Biscayne National Park

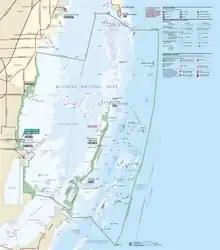
Map of Biscayne National Park

Biscayne National Park comprises in Miami-Dade County in southeast Florida. Extending from just south of Key Biscayne southward to just north of Key Largo, most of the park is open water, although there are 42 islands within the park boundaries including Soldier Key, the Ragged Keys, Sands Key, Elliott Key, Totten Key and Old Rhodes Key, as well as smaller islands that form the northernmost extension of the Florida Keys. The Safety Valve, a wide shallow opening in the island chain, between the Ragged Keys and Key Biscayne just north of the park's boundary, allows storm surge water to flow out of the bay after the passage of tropical storms. The park's eastern boundary is the ten-fathom line of water depth in the Atlantic Ocean on the Florida Reef. The park's western boundary is a fringe of property on the mainland, extending a few hundred meters inland between Cutler Ridge and Mangrove Point. The only direct mainland access to the park is at the Convoy Point Visitor Center, adjacent to the park headquarters. The southwestern boundary adjoins the Turkey Point Nuclear Generating Station and its system of cooling canals.